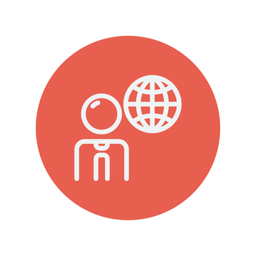
businessman with global thin line icon for web and mobile minimalistic flat design .